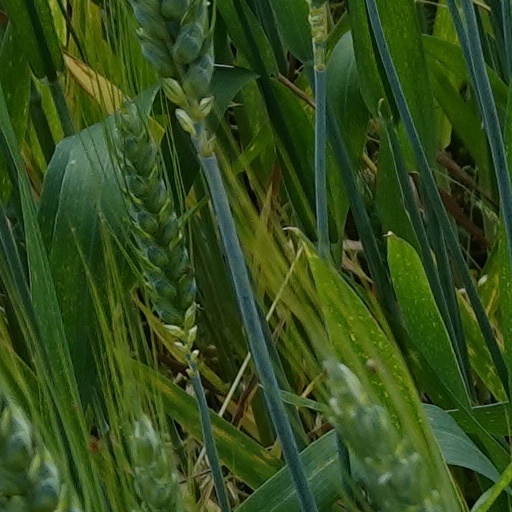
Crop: wheat